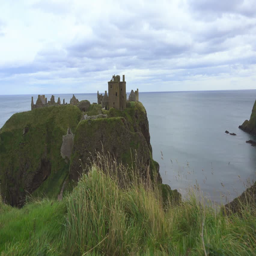
cliffs and castle on the coast